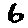
Label: 6